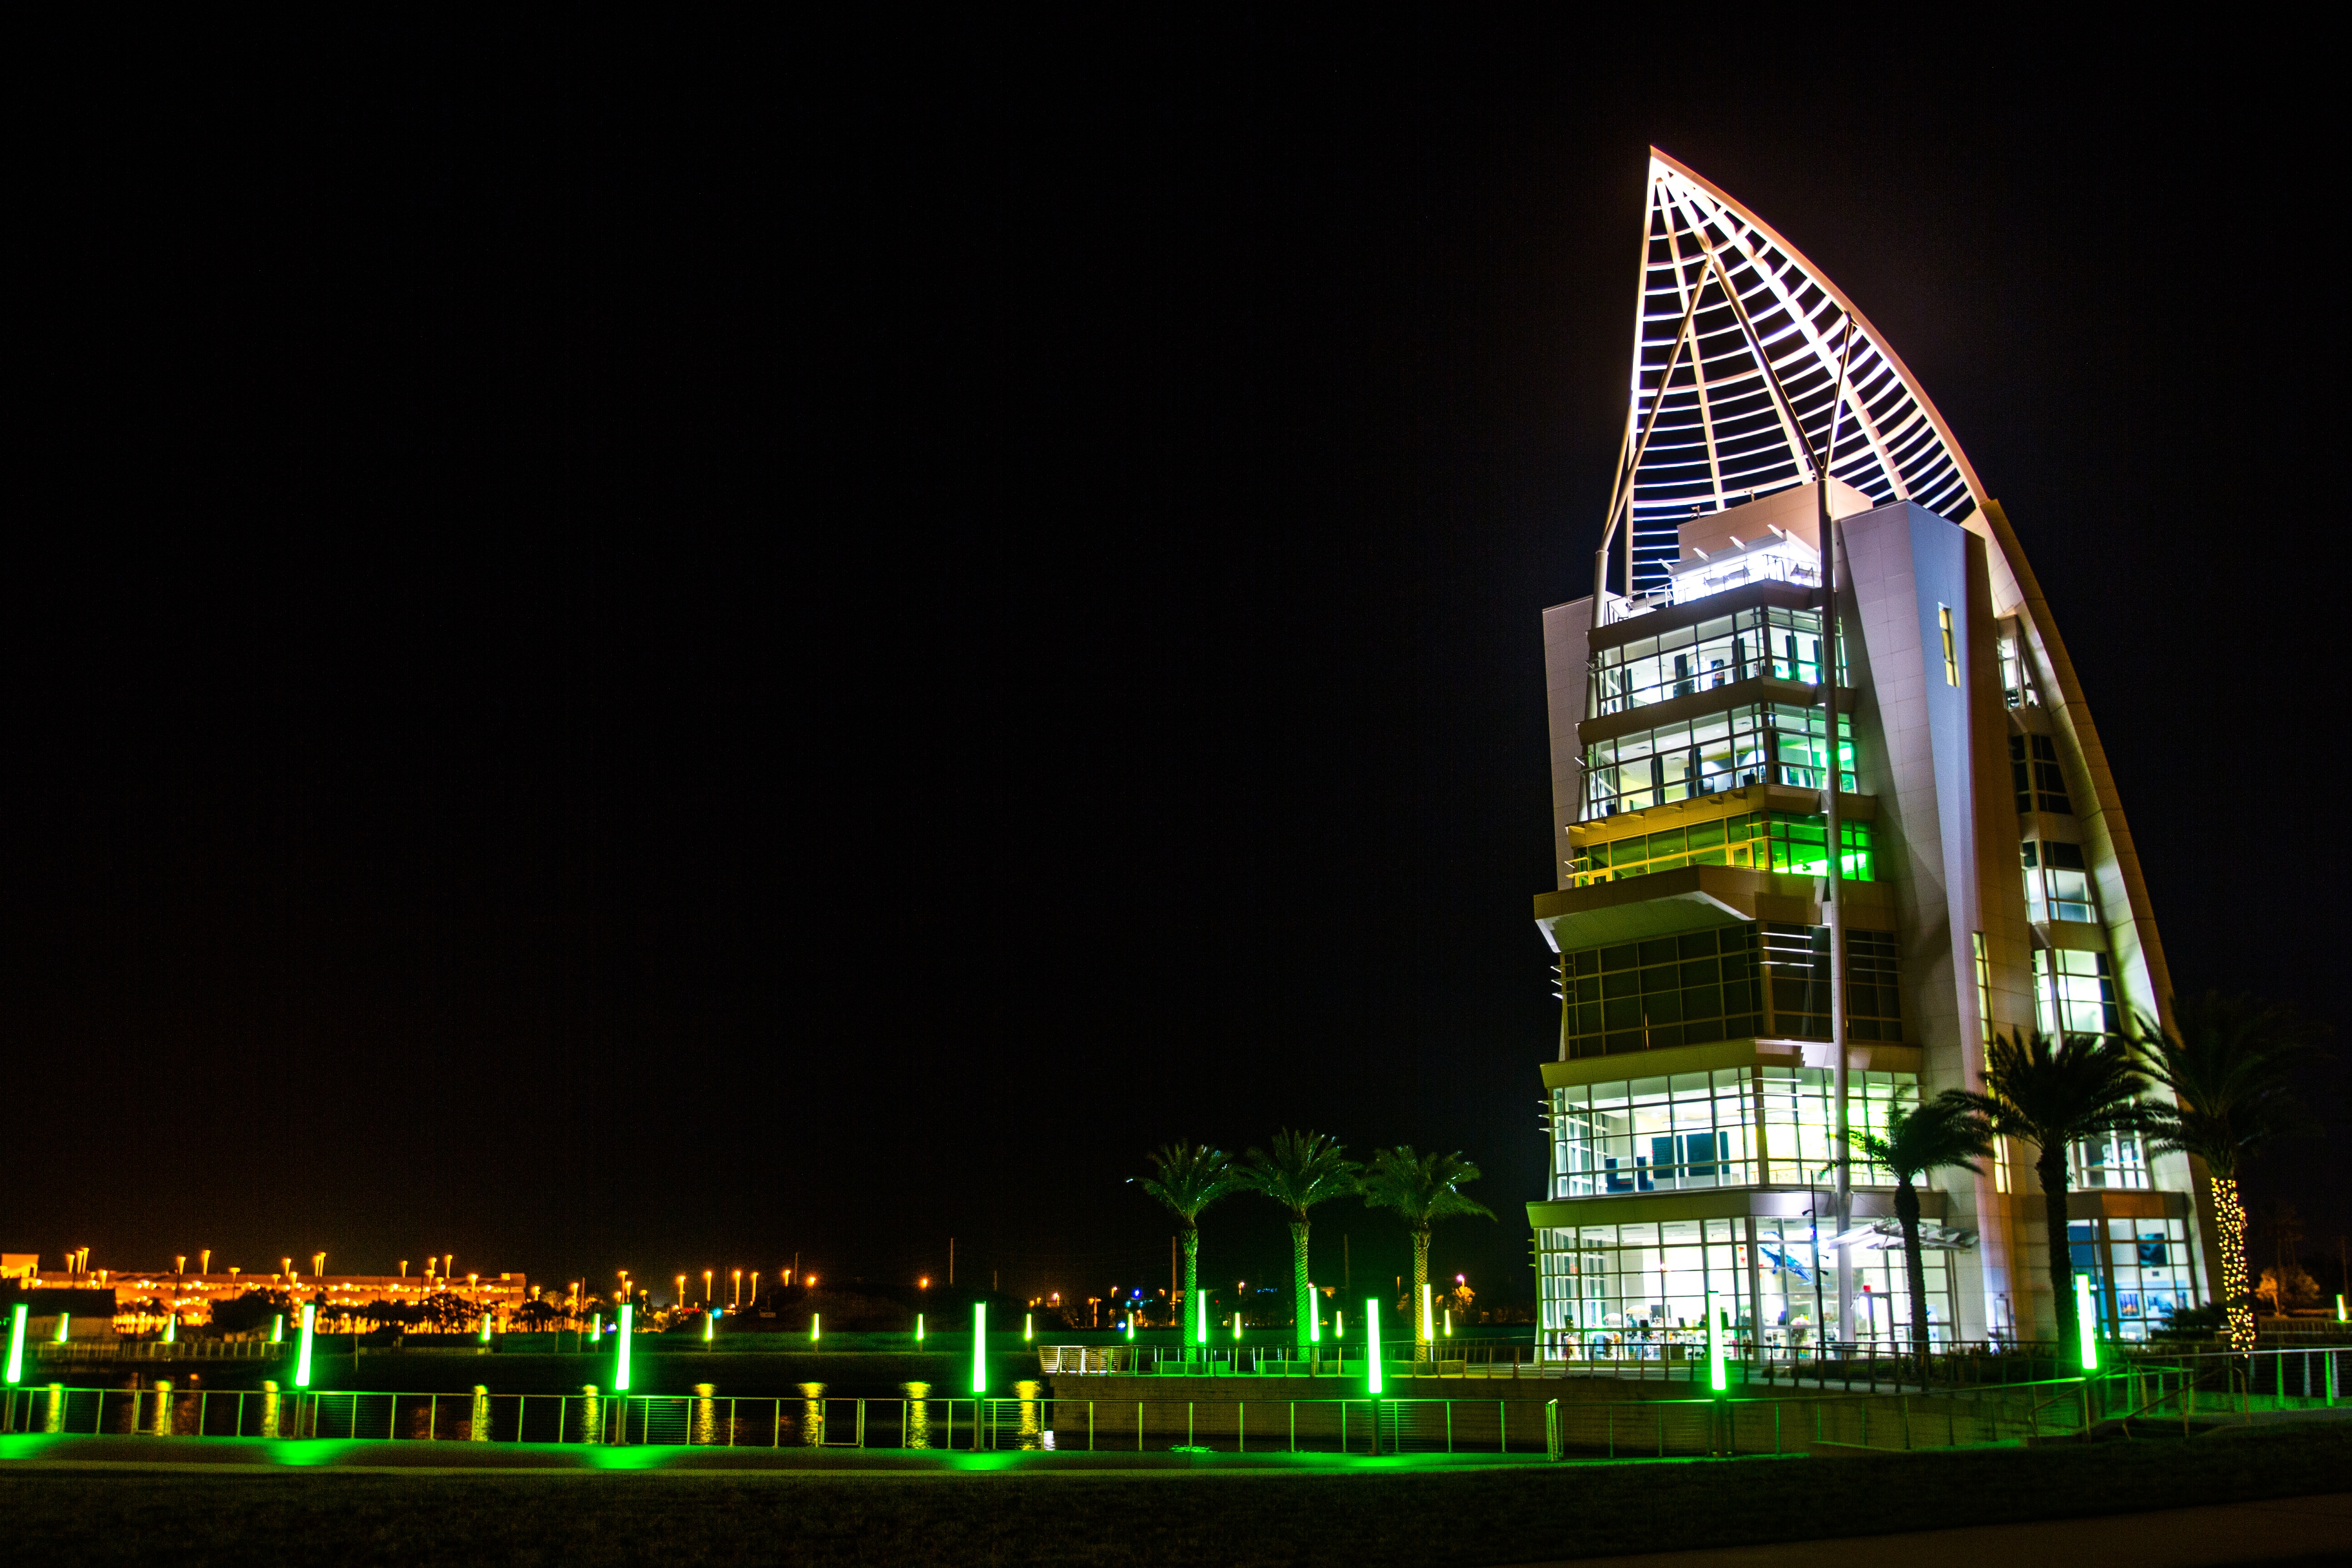
skyline, night, city, skyscraper, cityscape, tower, landmark, stadium, metropolis, human settlement, metropolitan area